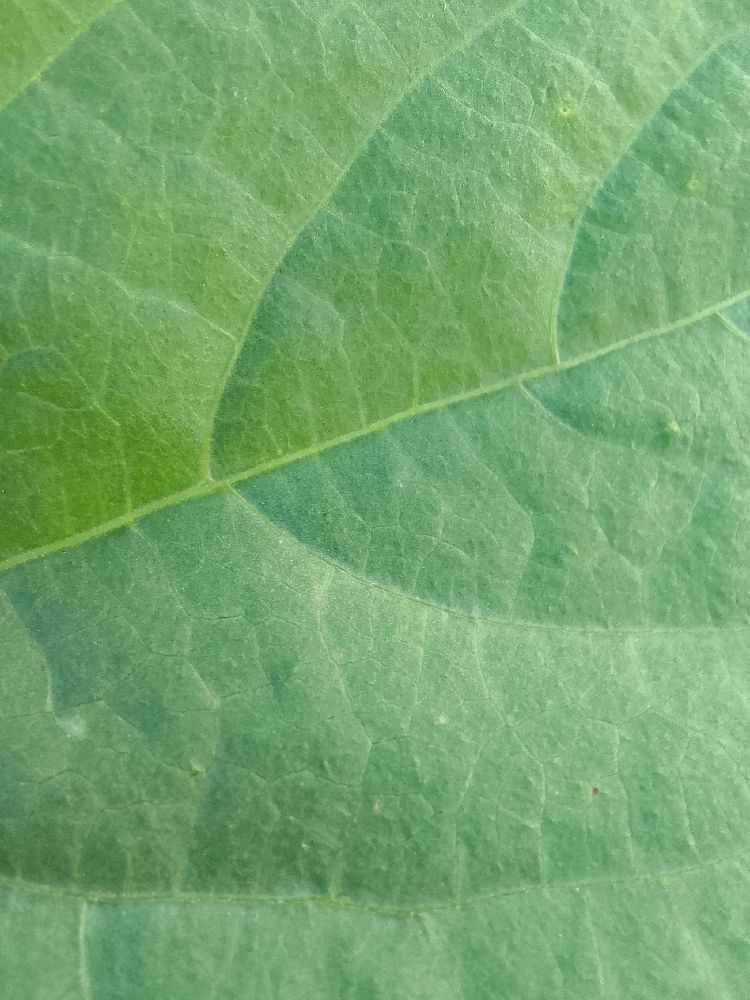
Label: healthy